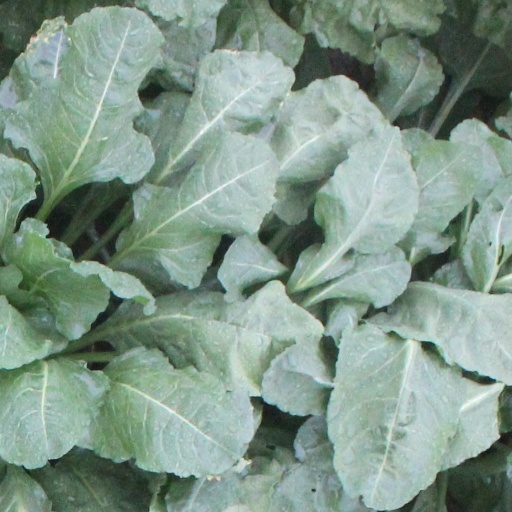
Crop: sugar beet